Angleton, Texas

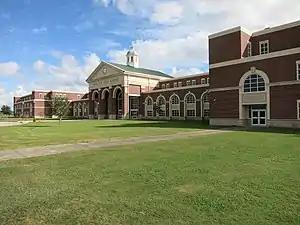
Angleton High School

The public schools in the city are operated by Angleton Independent School District.